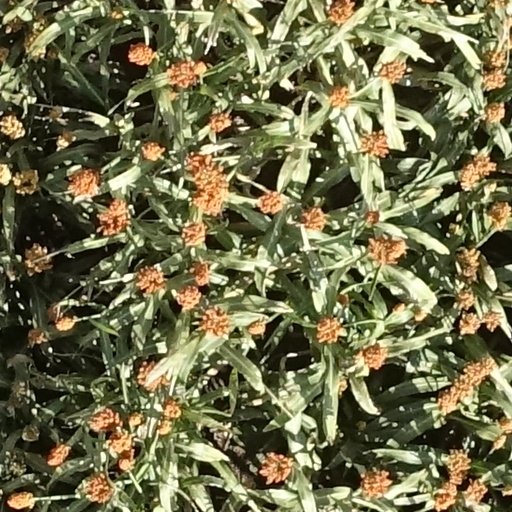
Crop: sorghum